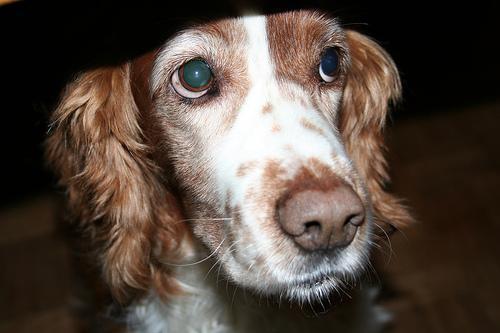
Welsh_springer_spaniel